Margaret Graham, Countess of Menteith

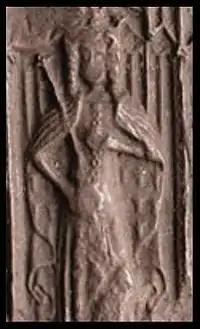
Margaret's son, Murdoch Stewart, Duke of Albany.

Margaret Graham died between 20 July 1372 and 4 May 1380, and was at buried Inchmahome Priory, Perthshire, Scotland.